Moondru Pillaigal

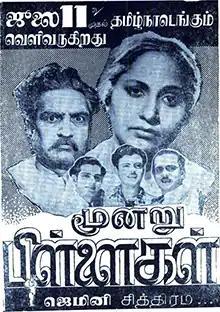
Theatrical release poster

Moondru Pillaigal is a 1952 Indian Tamil-language drama film produced by S. S. Vasan. Based on Victor Fleming's 1927 American film "The Way of All Flesh", it is about a couple and their three sons. The film was directed by Nagendra Rao and stars himself alongside Kannamba, with M. K. Radha, Gemini Ganesan and Sriram in supporting roles. It was simultaneously produced and released in Telugu under the title Mugguru Kodukulu. The film failed at the box office, which led to Vasan destroying all copies of it, thus making it a lost film.